Shelburne Museum Round Barn

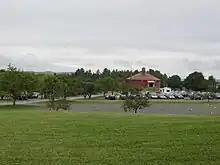
The Round Barn at Shelburne Museum

The Round Barn serves as a gallery space for special exhibitions at Shelburne Museum in Shelburne, Vermont.